Dale Abbey

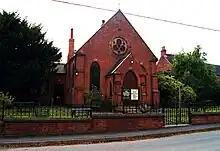
Methodist chapel nearly destroyed in 1844, and rebuilt 1904

The Cat and Fiddle Mill is a post mill situated close to the village. It has a small round house and covered platform at the top of the ladder.